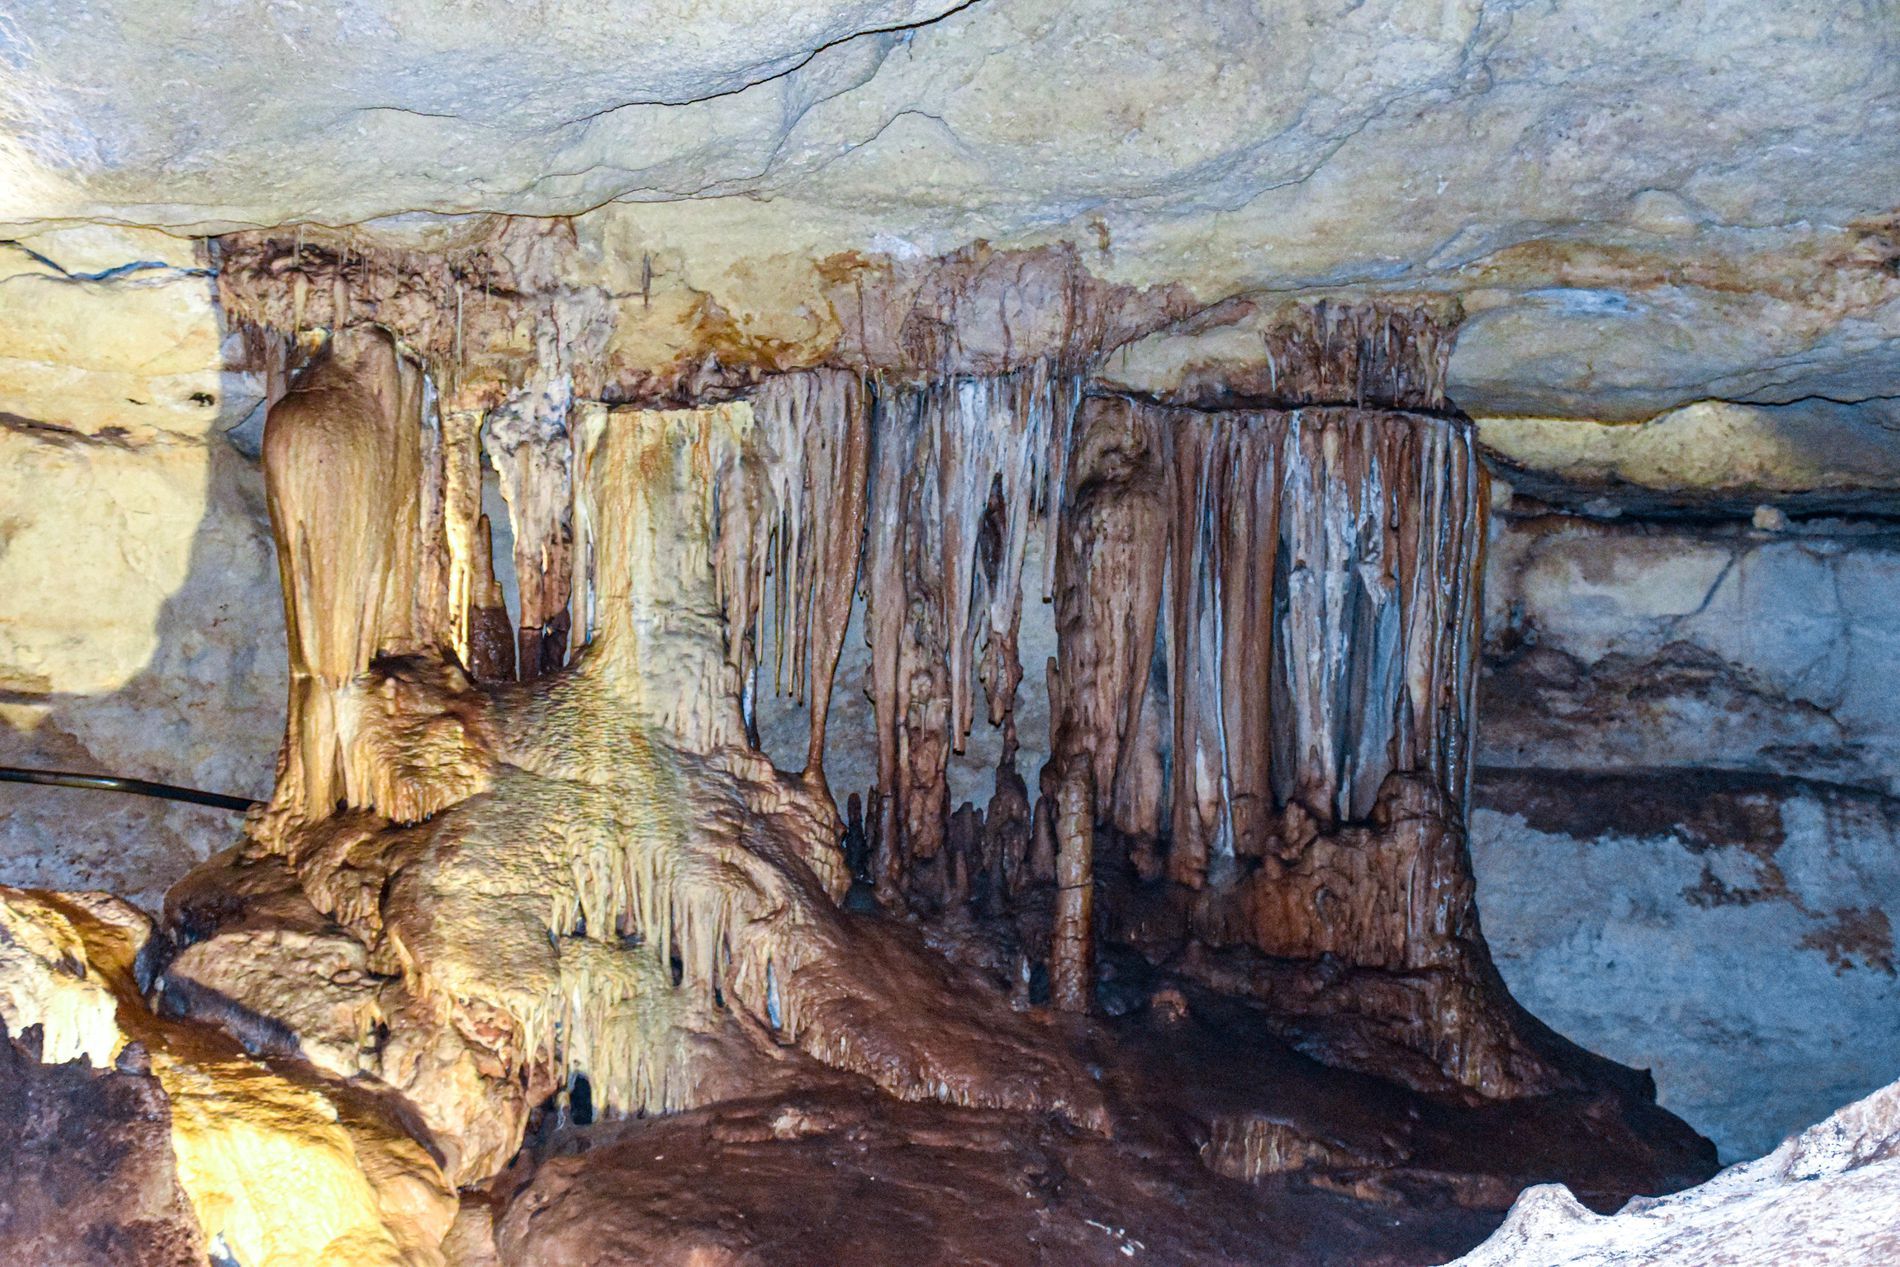
Tham Lod Cave.
This image features Tham Lod Cave with stalactites as the main focus. In the background there is a cave wall with a large rock formation showing multiple stalactites emphasizing the cave's structural details.
This is a medium angle shot featuring the inside of Tham Lod Cave. The color palette mainly consists of earthy tones. The browns of the rock formations and stalactites and the gray of the cave's wall with the stalactites dark browns and blacks evokes a sense of mystery, wonder, and awe.
Labels: Cave, Nature, Outdoors, Rock, stalactites, Rock formation, Cave wall
Camera: NIKON CORPORATION NIKON D5600
Lens: 18.0-300.0 mm f/3.5-6.3, AF-S DX Nikkor 18-300mm f/3.5-6.3G ED VR
Aperture: F4.5
Exposure: 1/60 sec
ISO: 6400
Focal length: 44.0 mm